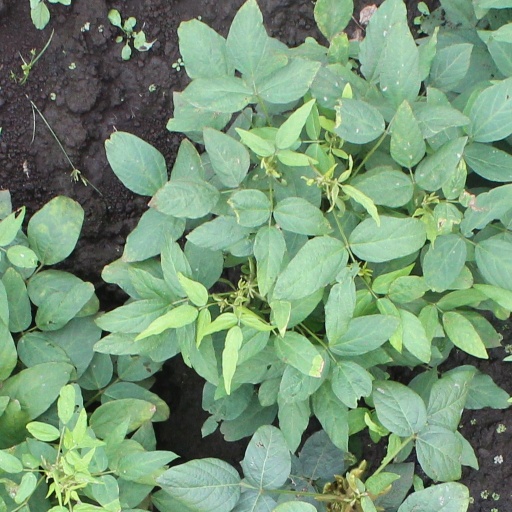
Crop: soybean